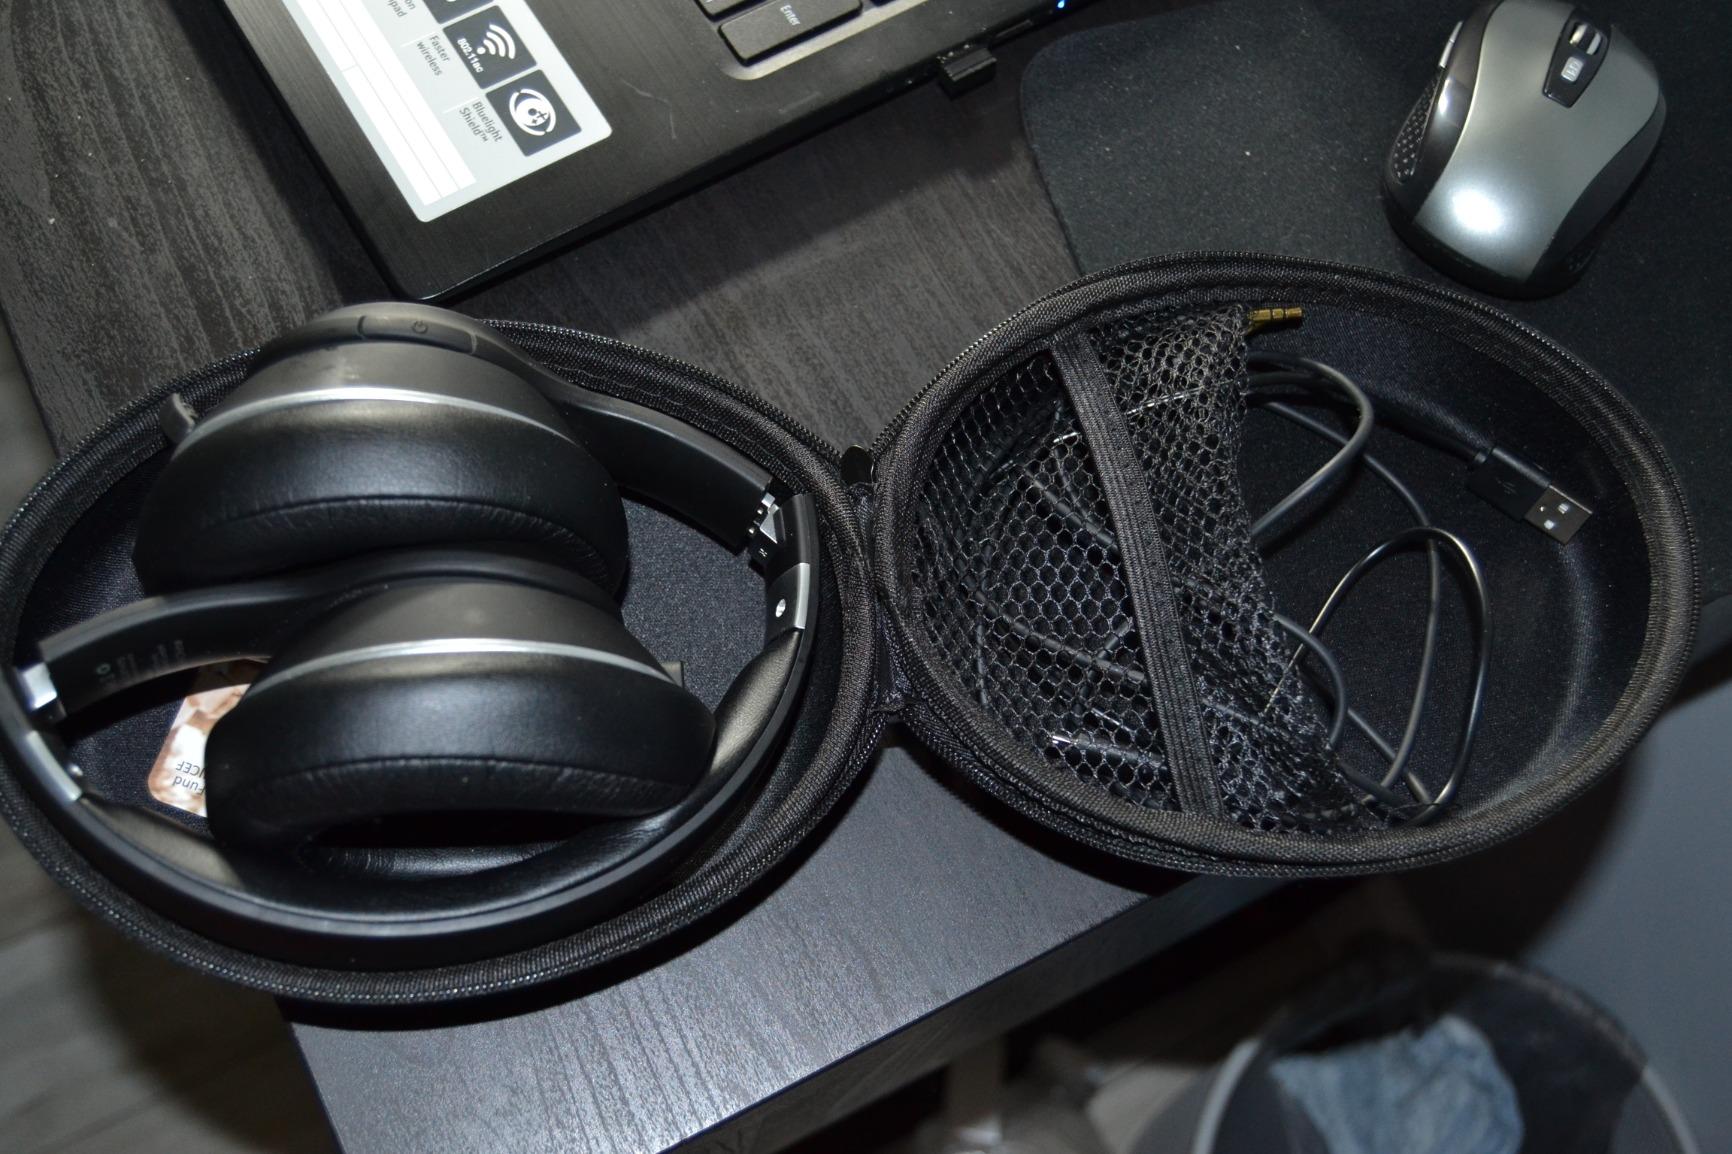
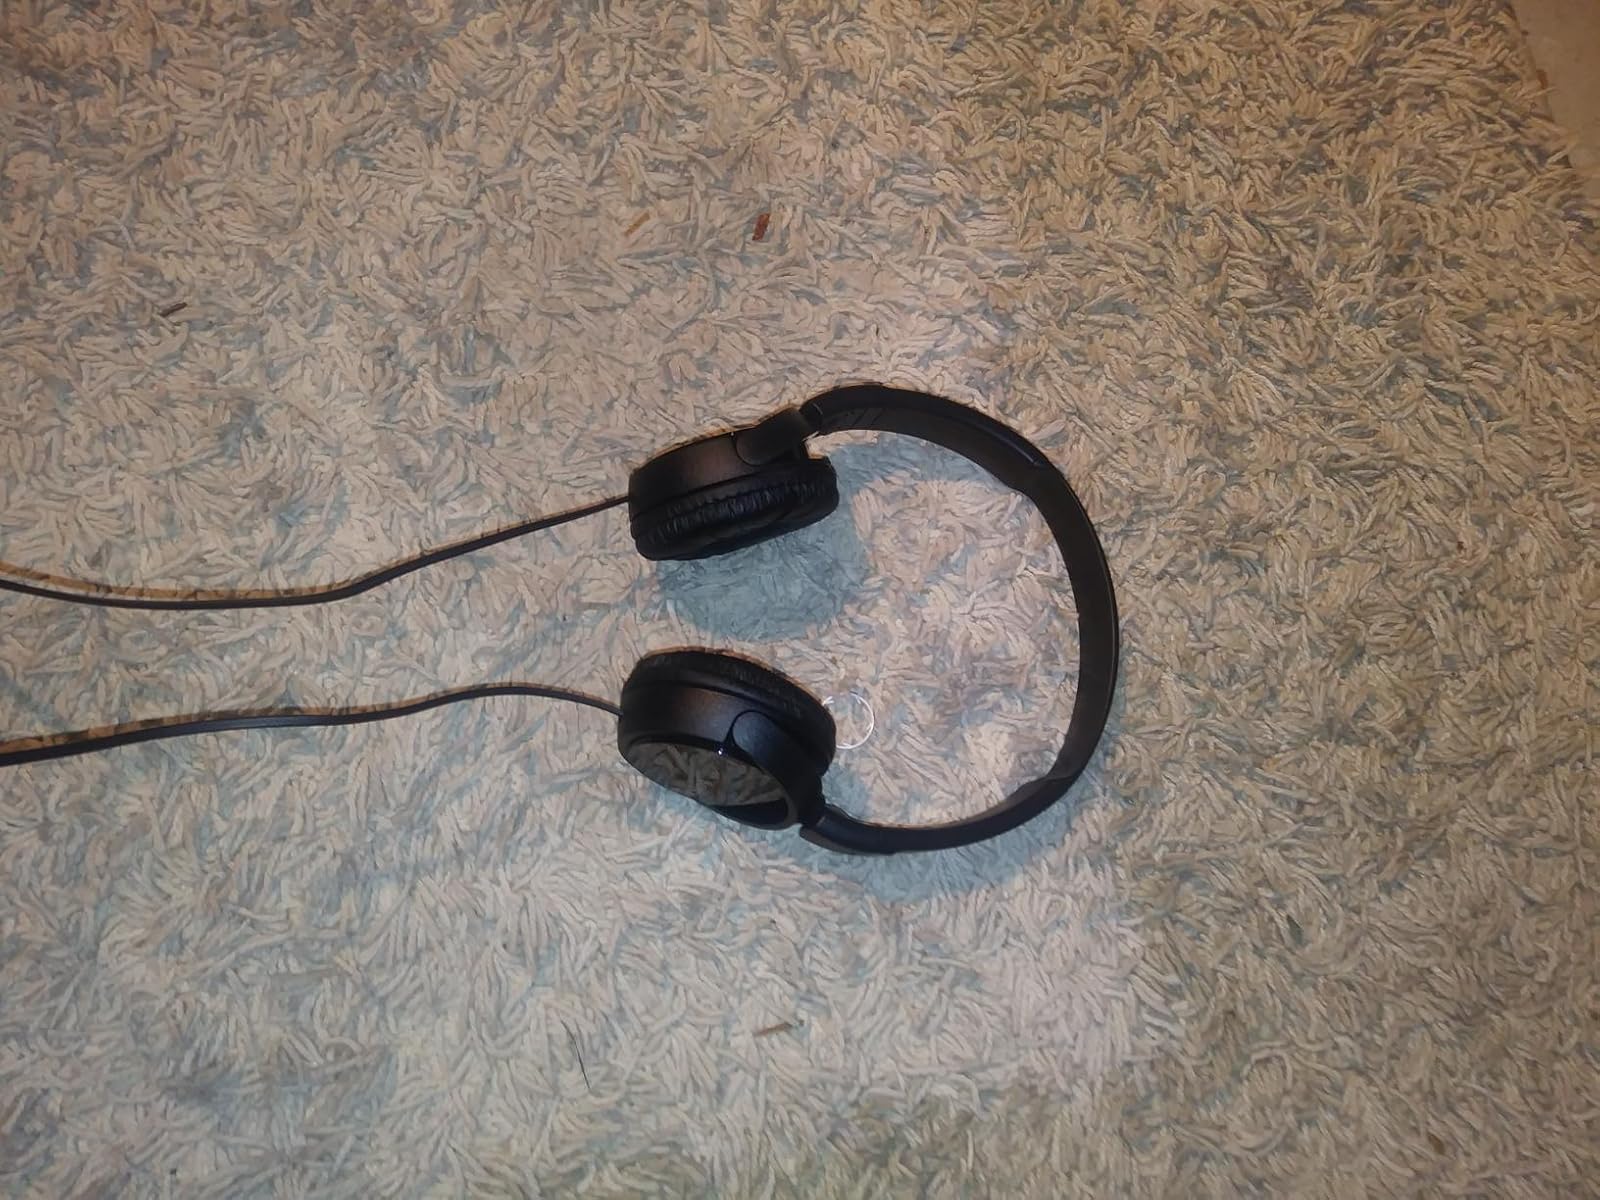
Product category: headphones
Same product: no